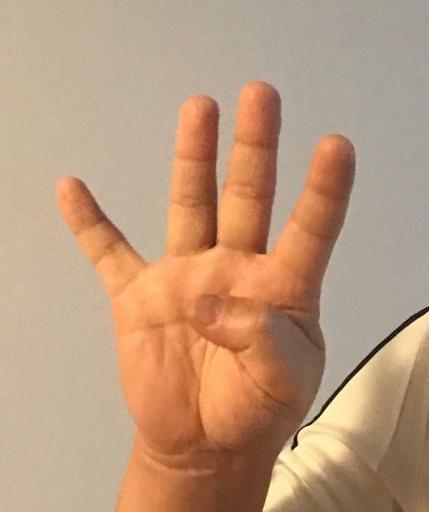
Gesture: four